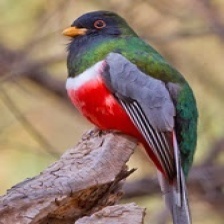
Species: ELEGANT TROGON
Scientific name: TROGON ELEGANS